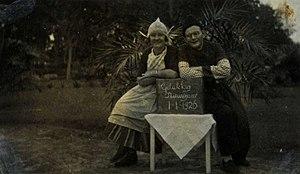
Totok est un terme indonésien utilisé pour décrire toute personne d'origine étrangère dans les Indes orientales néerlandaises jusqu'à la révolution nationale indonésienne en 1945.